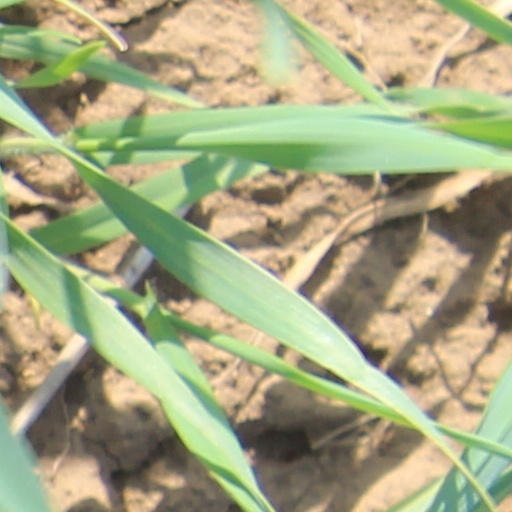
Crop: wheat